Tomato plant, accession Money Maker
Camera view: tilt-top (135 deg); turntable rotation: 300 degrees
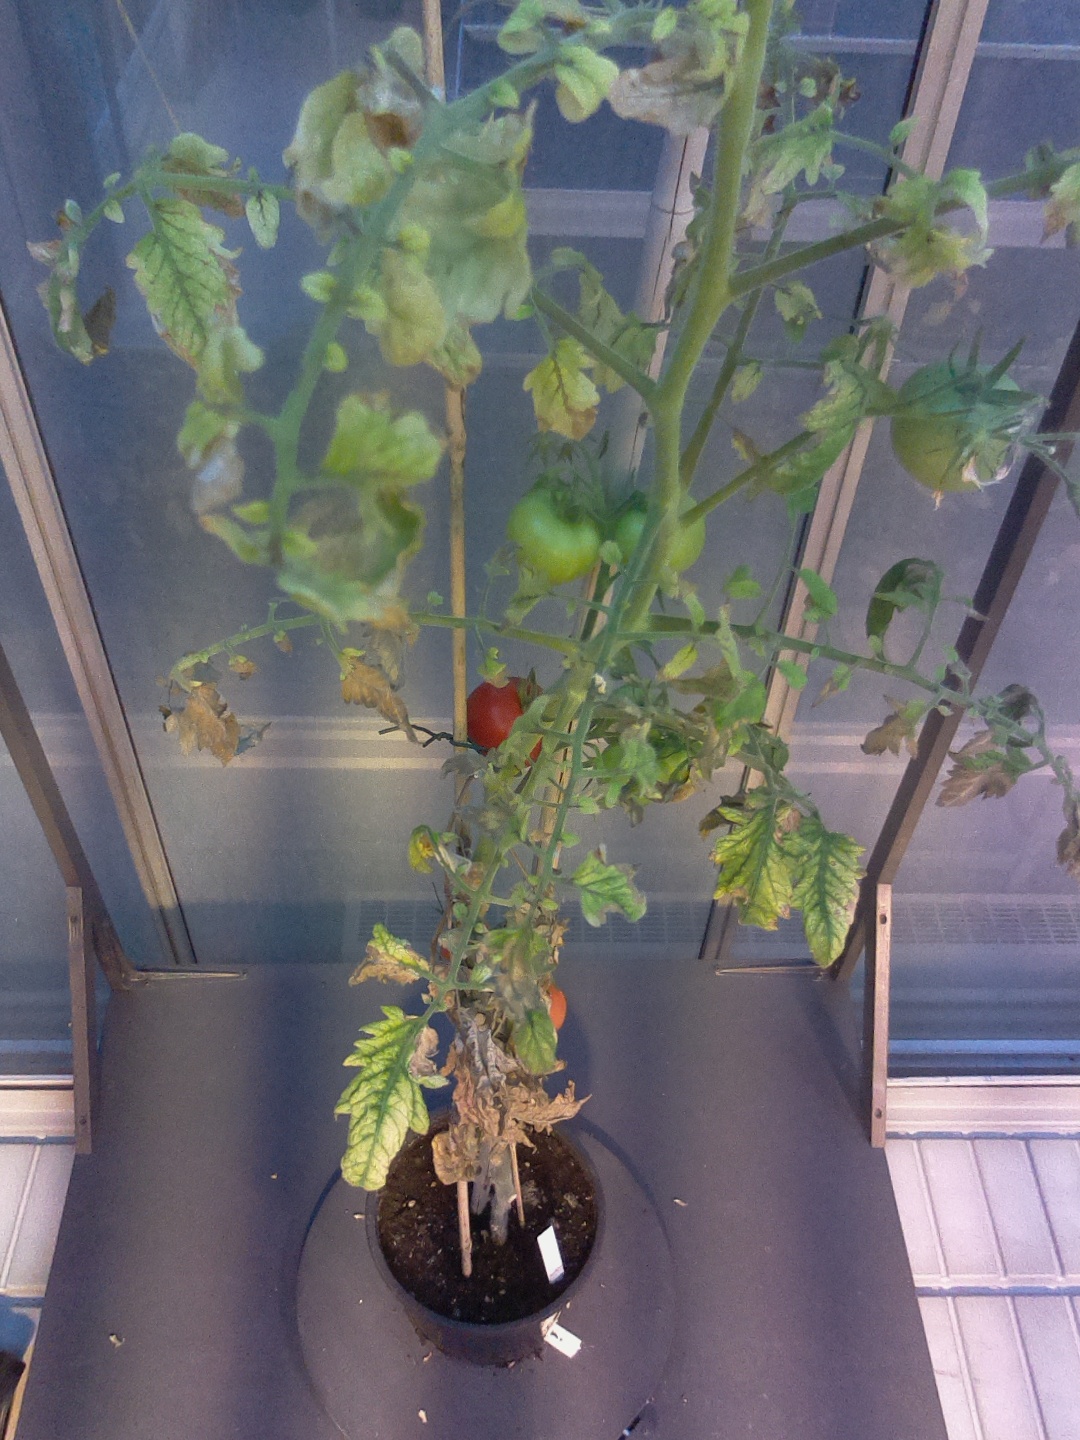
BBCH growth stage 83: 30%-40% of fruits show typical fully ripe color